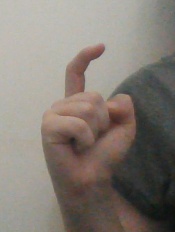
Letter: ra